William Cullen Bryant

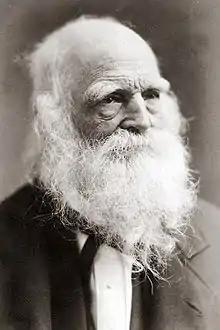
Cabinet card of Bryant by José Maria Mora,

William Cullen Bryant (November 3, 1794 – June 12, 1878) was an American romantic poet, journalist, and long-time editor of the "New York Evening Post". Born in Massachusetts, he started his career as a lawyer but showed an interest in poetry early in his life.